The Man of the Crowd

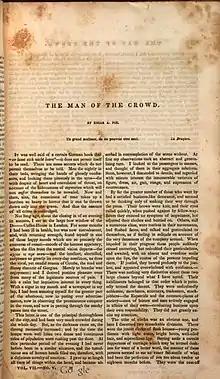
First publication in the inaugural issue of "Graham's Magazine", December 1840, pp. 267-270.

The story was first published simultaneously in the December 1840 issues of "Atkinson's Casket" and "Burton's Gentleman's Magazine". The latter was the final issue of that periodical. William Evans Burton sold his periodical to George Rex Graham so the inaugural issue was under the name "Graham's Magazine". There is some confusion because the December 1840 issue was bound with "Burton's Gentleman's Magazine" issues ending in November 1840. It was later included in Wiley & Putnam's collection simply titled "Tales by Edgar A. Poe".